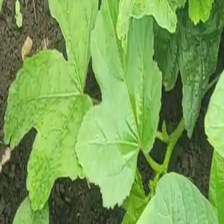
Weed species: Little_Mallow(Malva parviflora)